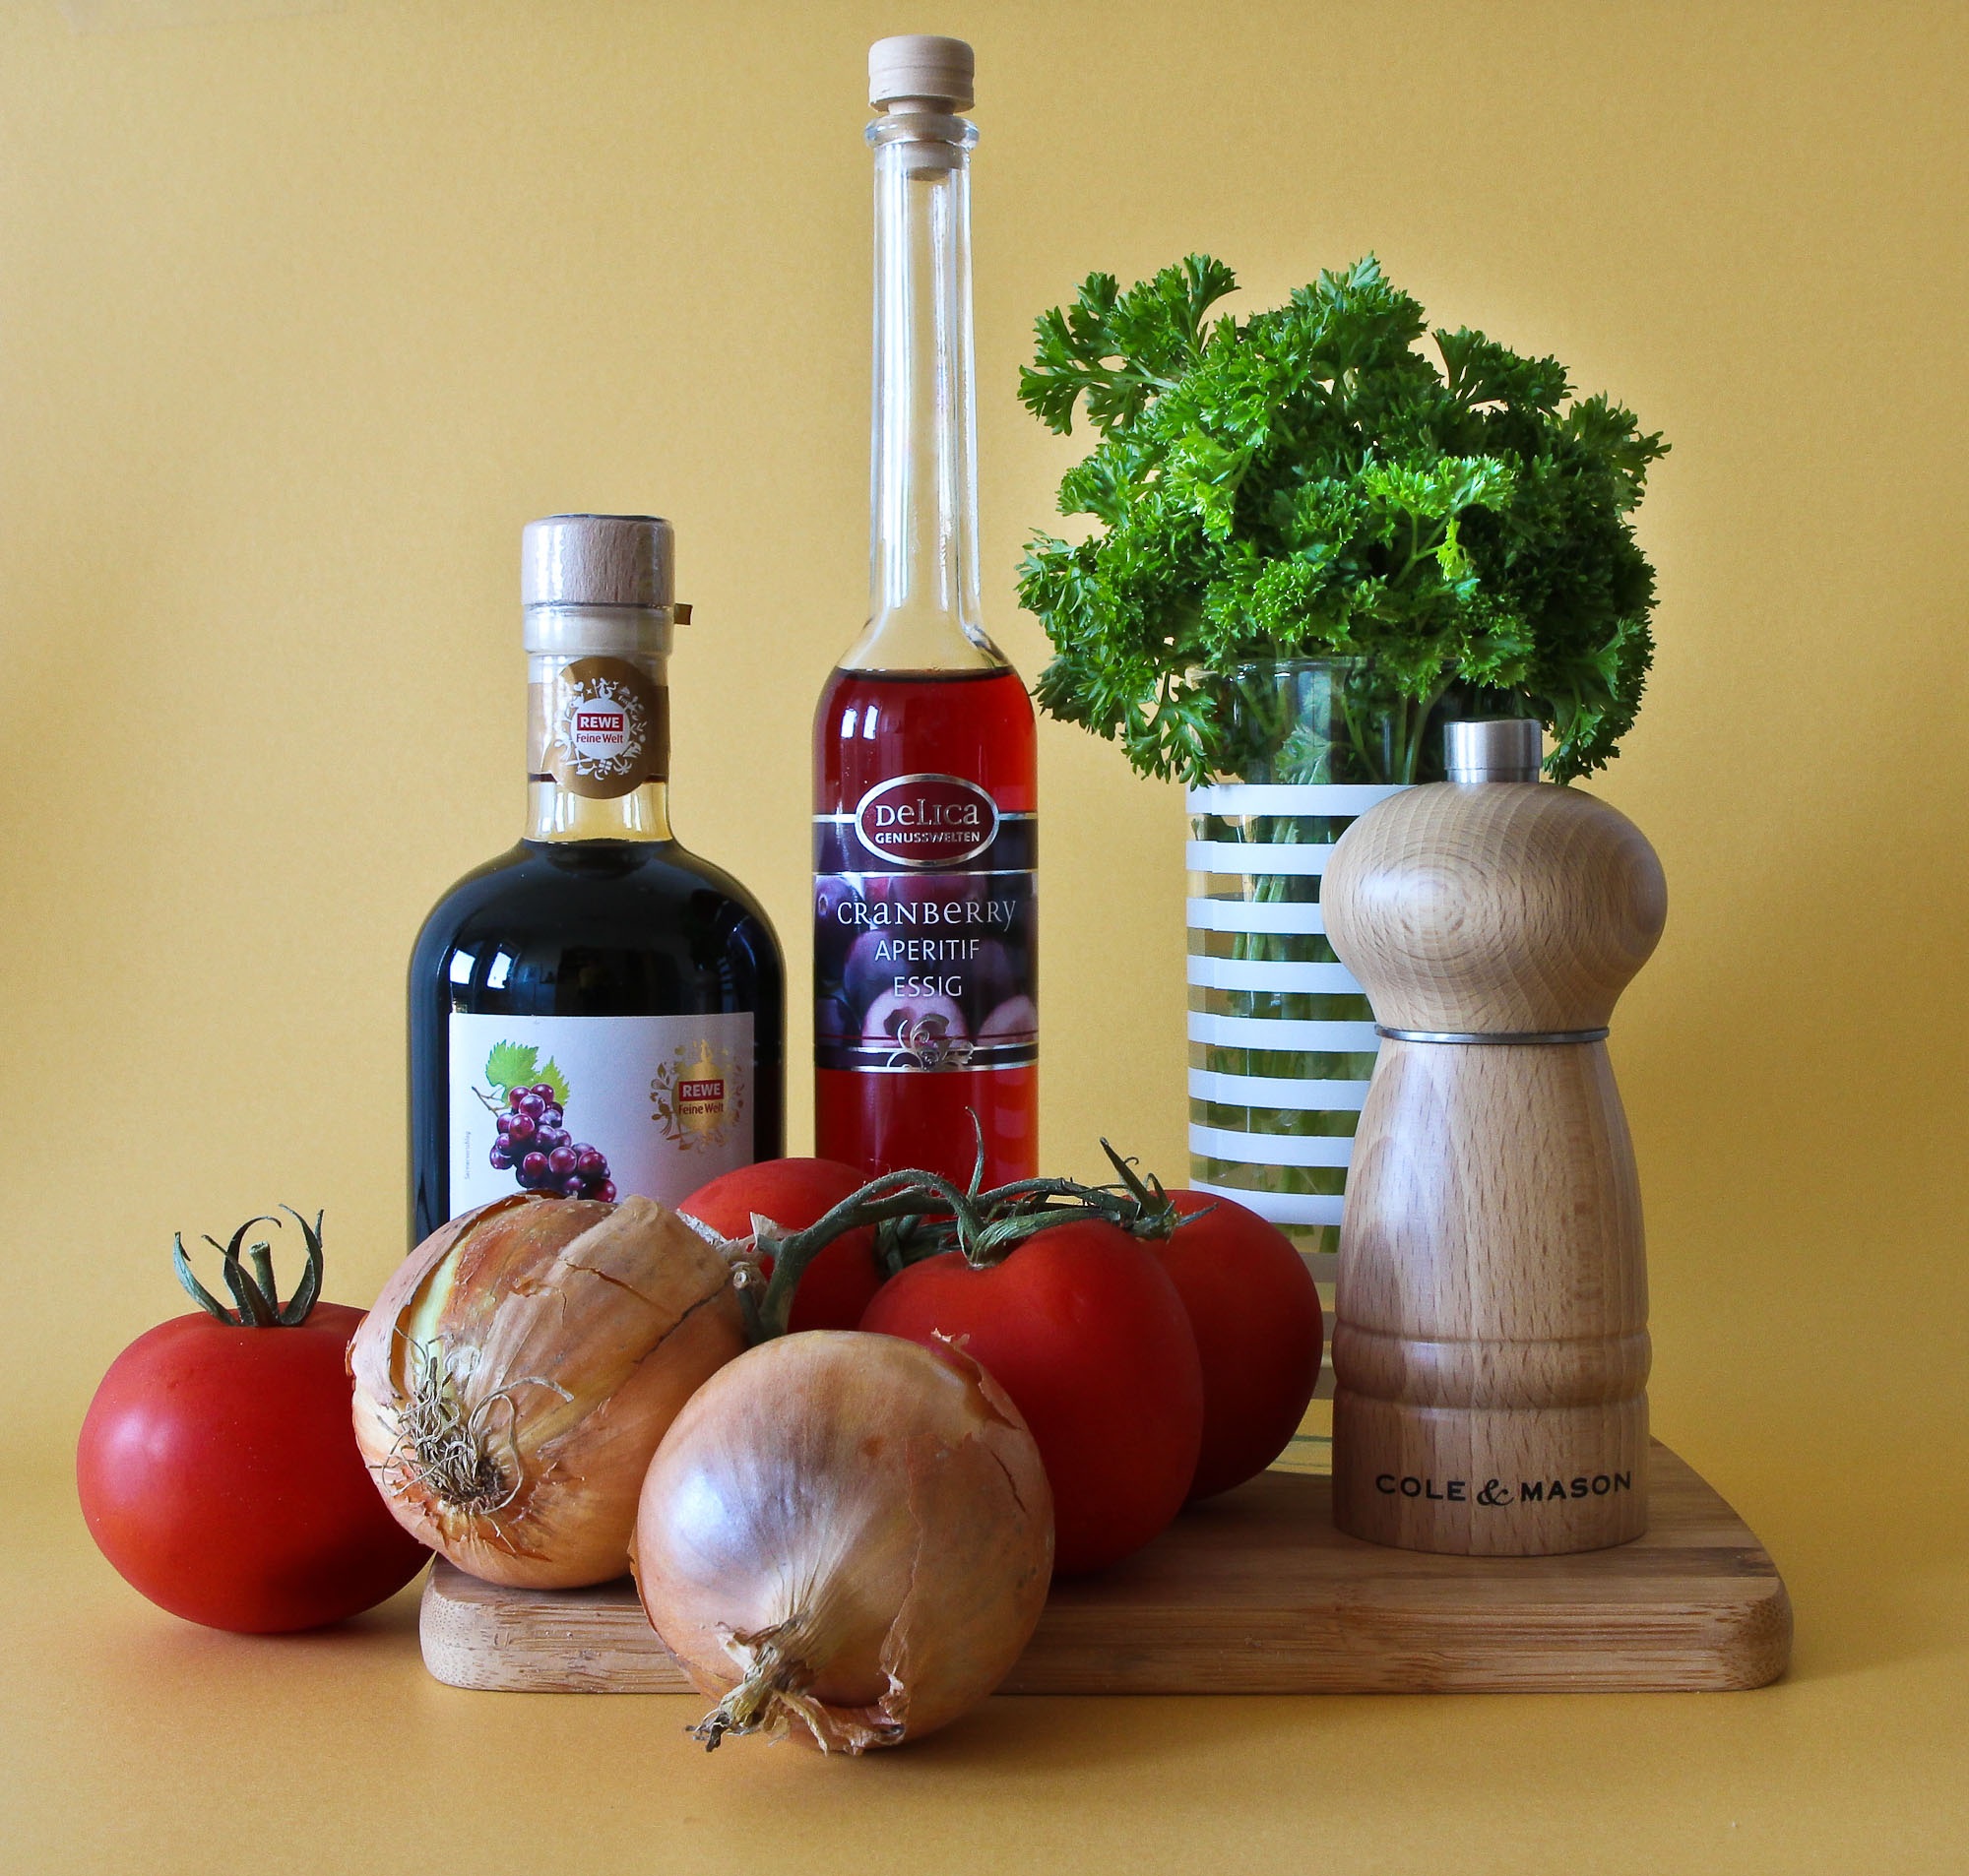
food, pepper, produce, drink, bottle, healthy, eat, still life, onion, wine bottle, glass bottle, vegetables, tomatoes, liqueur, vinegar, onions, still life photography, distilled beverage, ptersilie